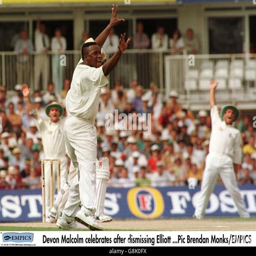
cricket ... test match ... cricket team